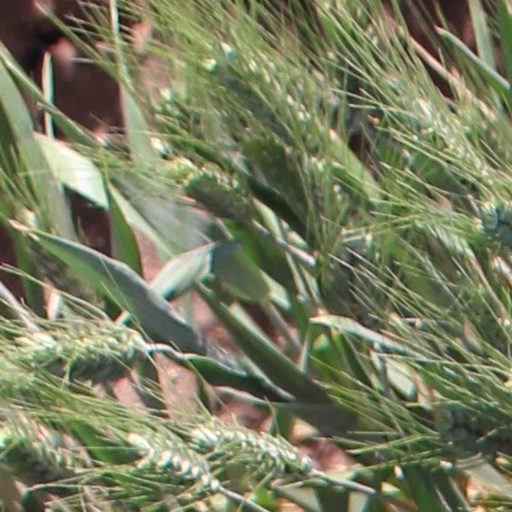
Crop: wheat